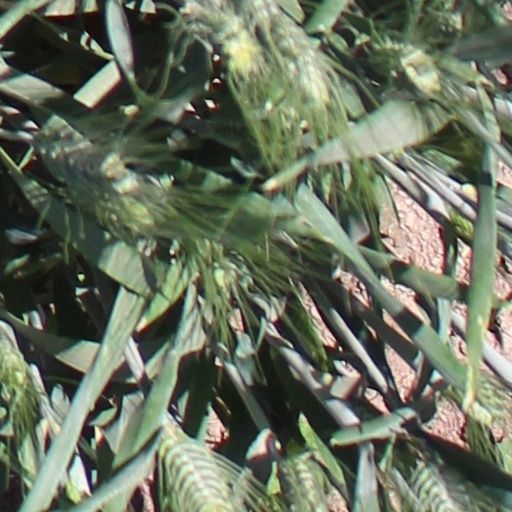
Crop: wheat